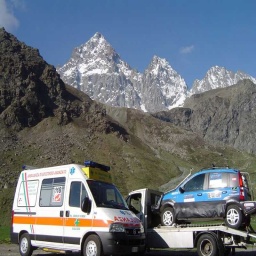
Label: ambulance